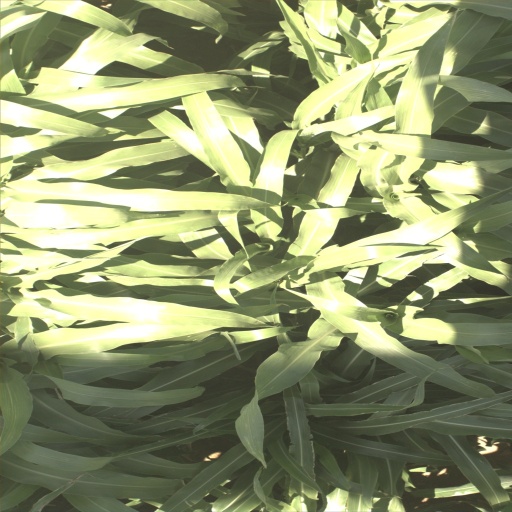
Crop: sorghum